Baccalaureate service

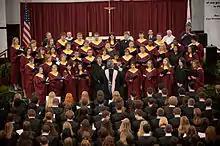
The Roanoke College choir performing at a Baccalaureate service

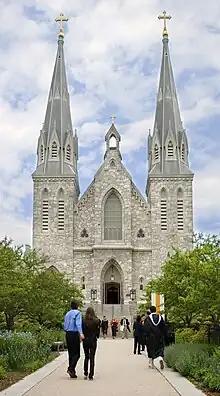
St. Thomas of Villanova Church during the 2008 Villanova University Baccalaureate.

A baccalaureate service (or baccalaureate Mass) is a celebration that honors a graduating class from a college, high school, or middle school. The event is typically a Christianity-based interdenominational (ecumenical) service, though it may also be conducted with a particular tradition's liturgy, especially if the academic institution is affiliated with a certain Christian denomination such as the Catholic Church, Lutheran Church, among others.